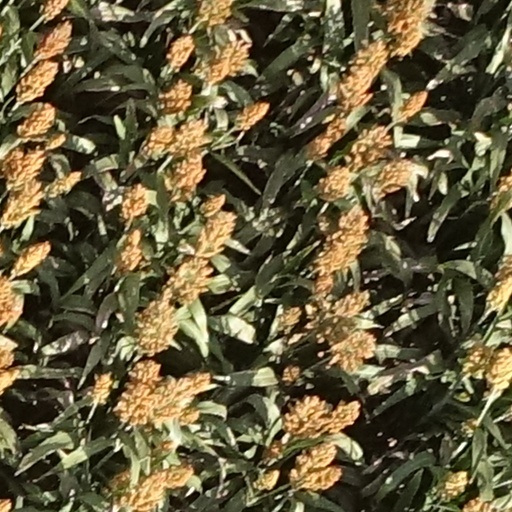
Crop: sorghum